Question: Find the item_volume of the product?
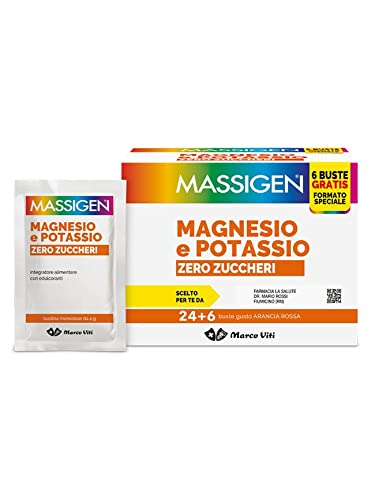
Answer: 55.0 millilitre